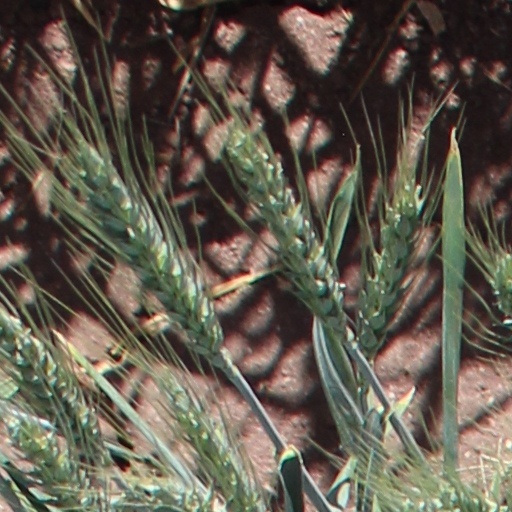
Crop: wheat